Rami Ranger, Baron Ranger

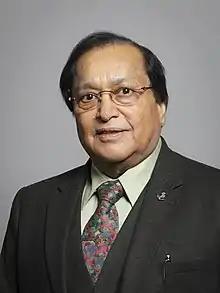
Official portrait, 2019

Raminder Singh Ranger, Baron Ranger (born 3 July 1947), is a British-Indian businessman and Conservative Party politician. He is the founder of Sun Mark, a multinational consumer-goods company, and has been a member of the House of Lords since 2019.